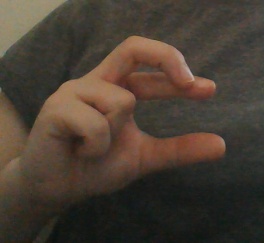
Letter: thal